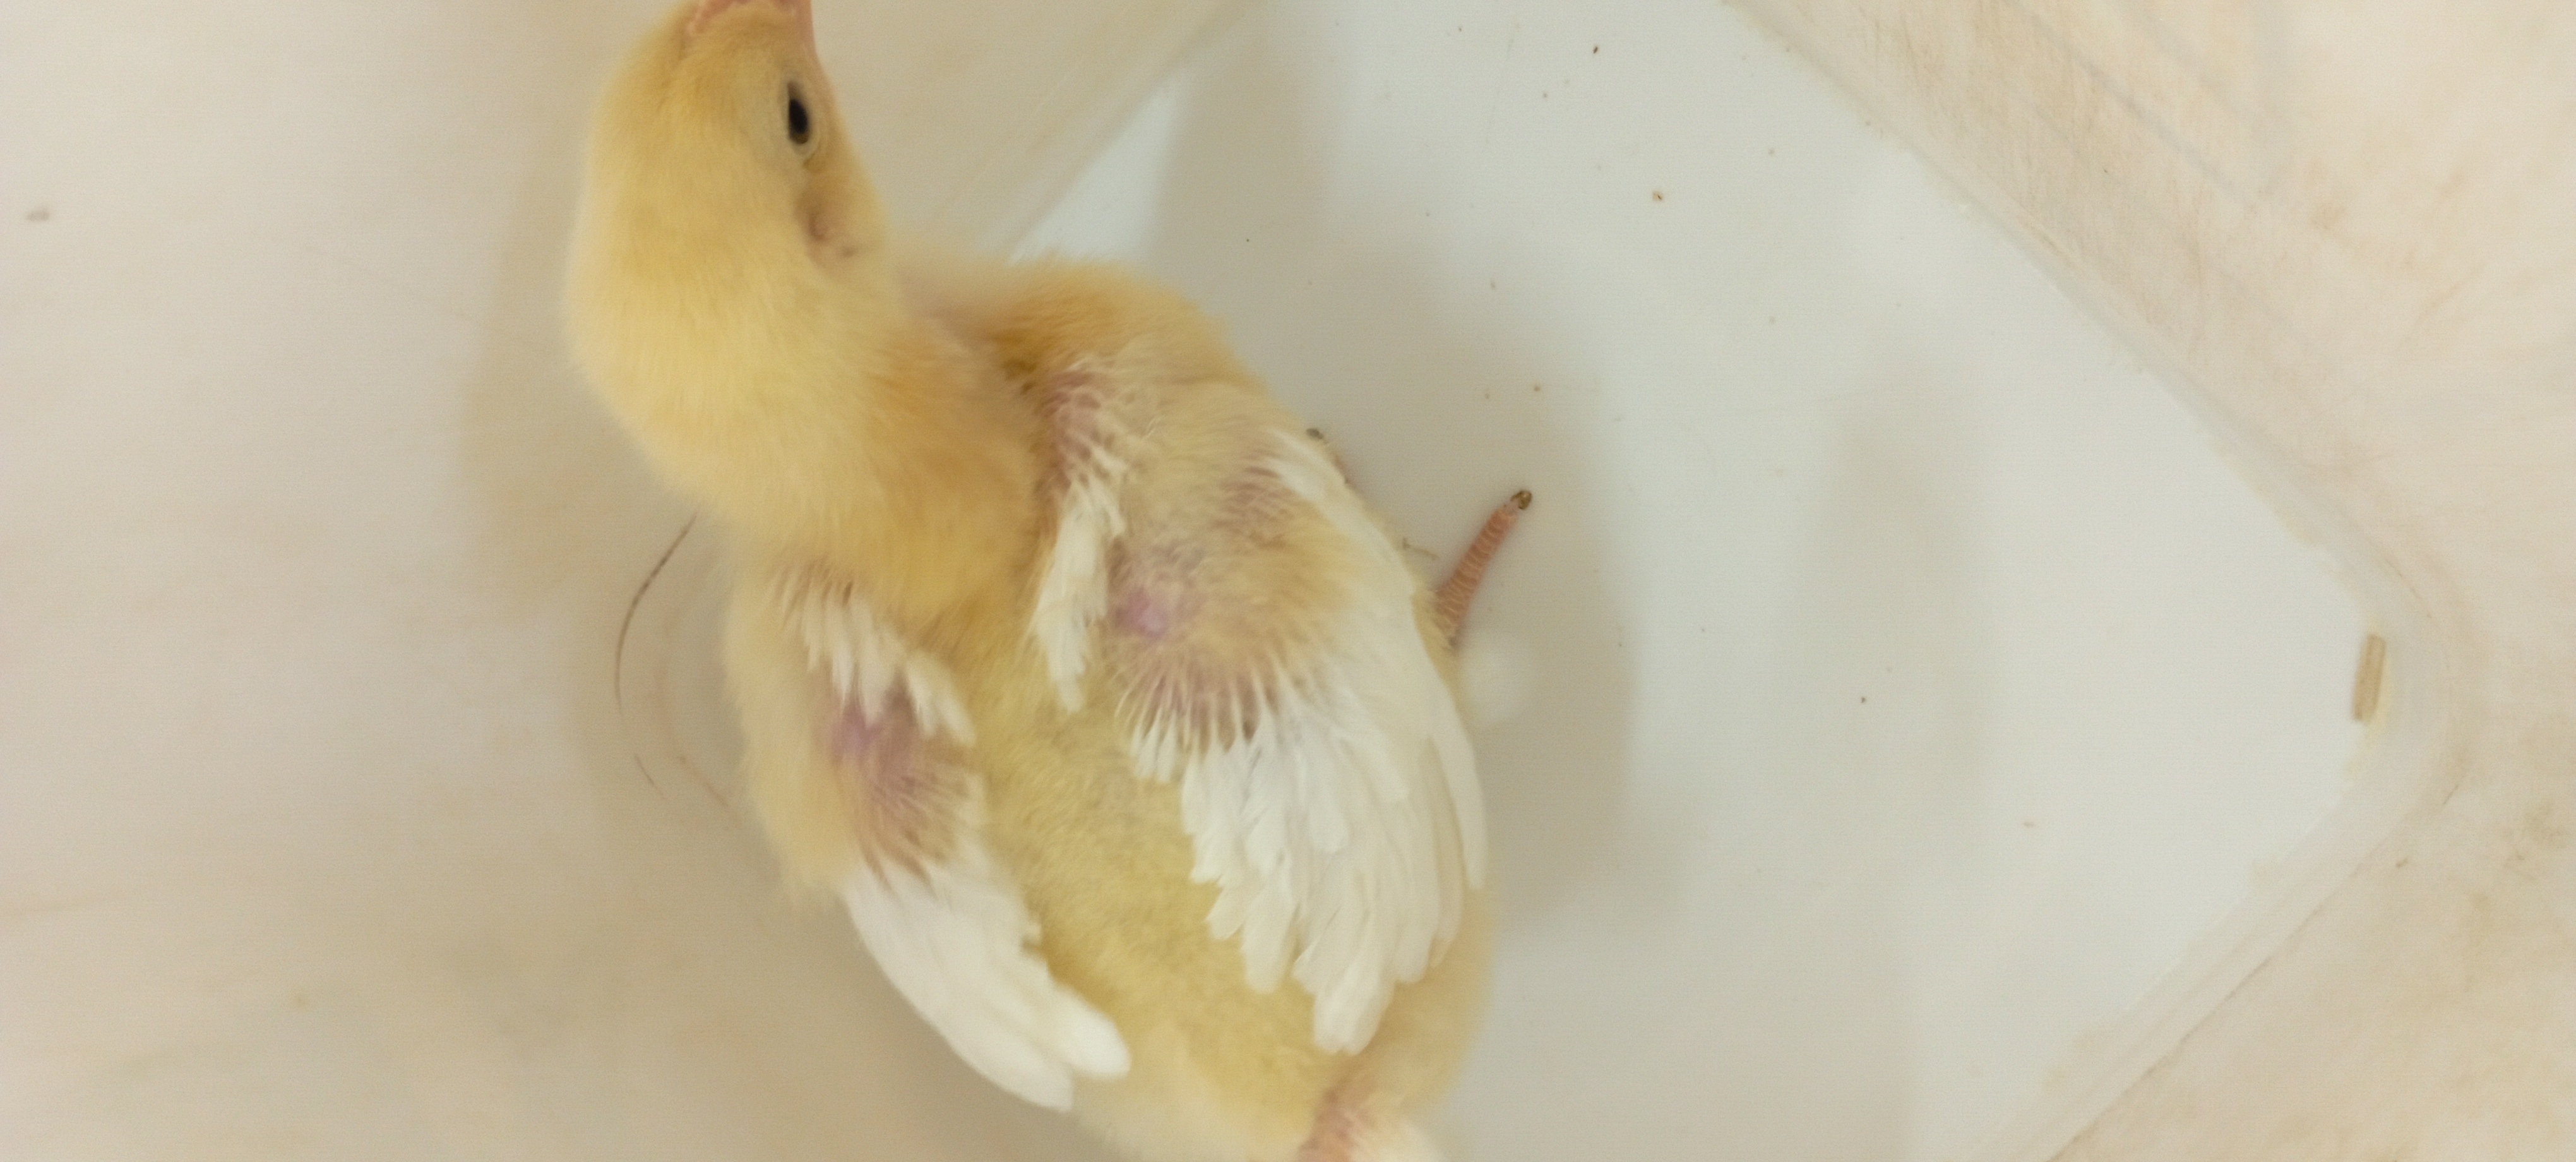
Weight: 321 g